Kanefer

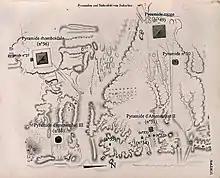
Dahsuhr's necropolis map,

Kanefer ( "K3=(j).-nfr(.w)" ""His Ka is beautiful"") is the name of a prince and King Sneferu's son, who took the vizier's office from his older brother Nefermaat. He lived in the late period of the King Sneferu's reign and possibly in early reign phase of his brother Khufu. Later on the office of vizier passed to the Nefermat's son Hemiun. The fourth dynasty was a period when constructions on the Giza plateau peaked,as well as the development of activity of craftsmen and system organisation of grandiose buildings. Kanefer was allegedly buried in a mastaba at the Dahshur necropolis. Information about his personality and position of power drawn from the remains uncovered in the mastaba is in question.